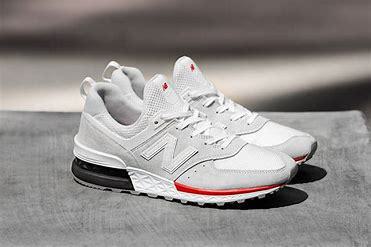
Brand: New
Model: Balance Lifestyle